Chinese flying frog

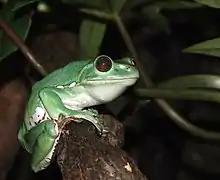
Adult exhibited at Museum of Discovery and Science (Fort Lauderdale, Florida, US)

This frog lives in moist forests in lowlands, mountains, and on hills near streams. This frog tends to live in primary forest. It has been observed between 80 and 1500 meters above sea level.